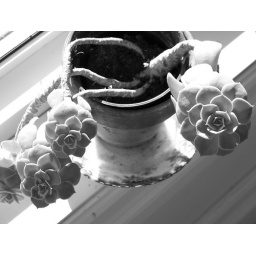
Plants in black and white kinda rock